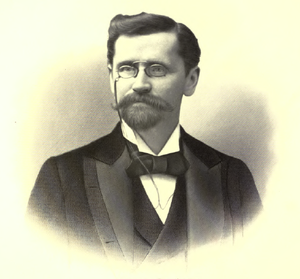
Montréal numéro 3 puis, Montréal—Saint-Louis. est un ancien district provincial du Québec.
Henri-Benjamin Rainville, né le 5 avril 1852 à Sainte-Marie-de-Monnoir et mort le 6 août 1937 à Atlantic City, est un avocat et homme politique québécois.